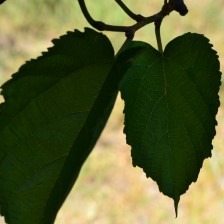
Variety: TaiwanStraberry